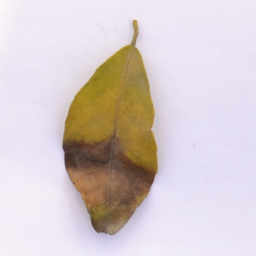
Plant part: leaf
Disease: black_spot